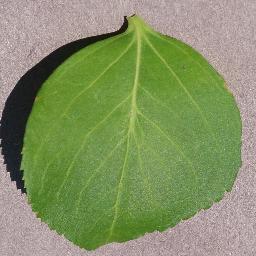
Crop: cherry
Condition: (including_sour)_healthy